2018 Trampoline Gymnastics World Championships

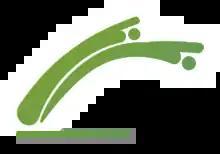

The 33rd Trampoline Gymnastics World Championships were held in Saint Petersburg, Russia, from November 7–10, 2018.